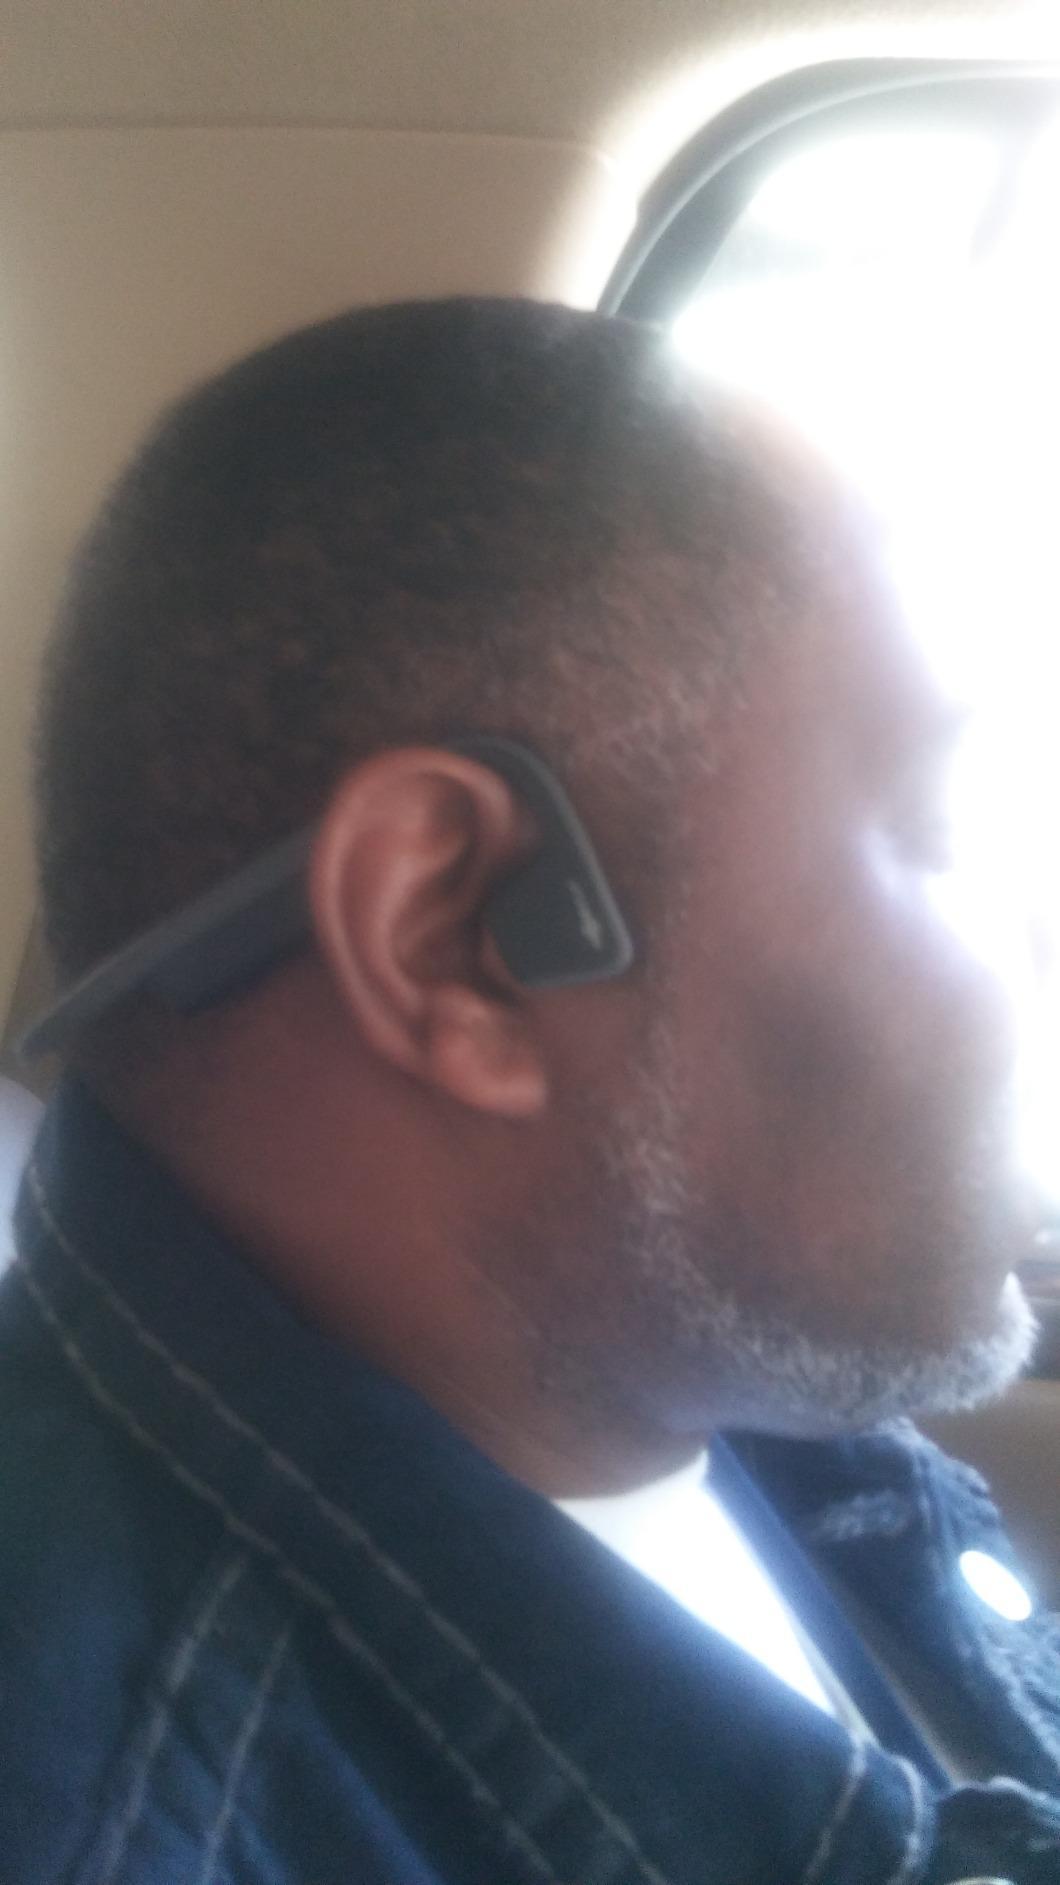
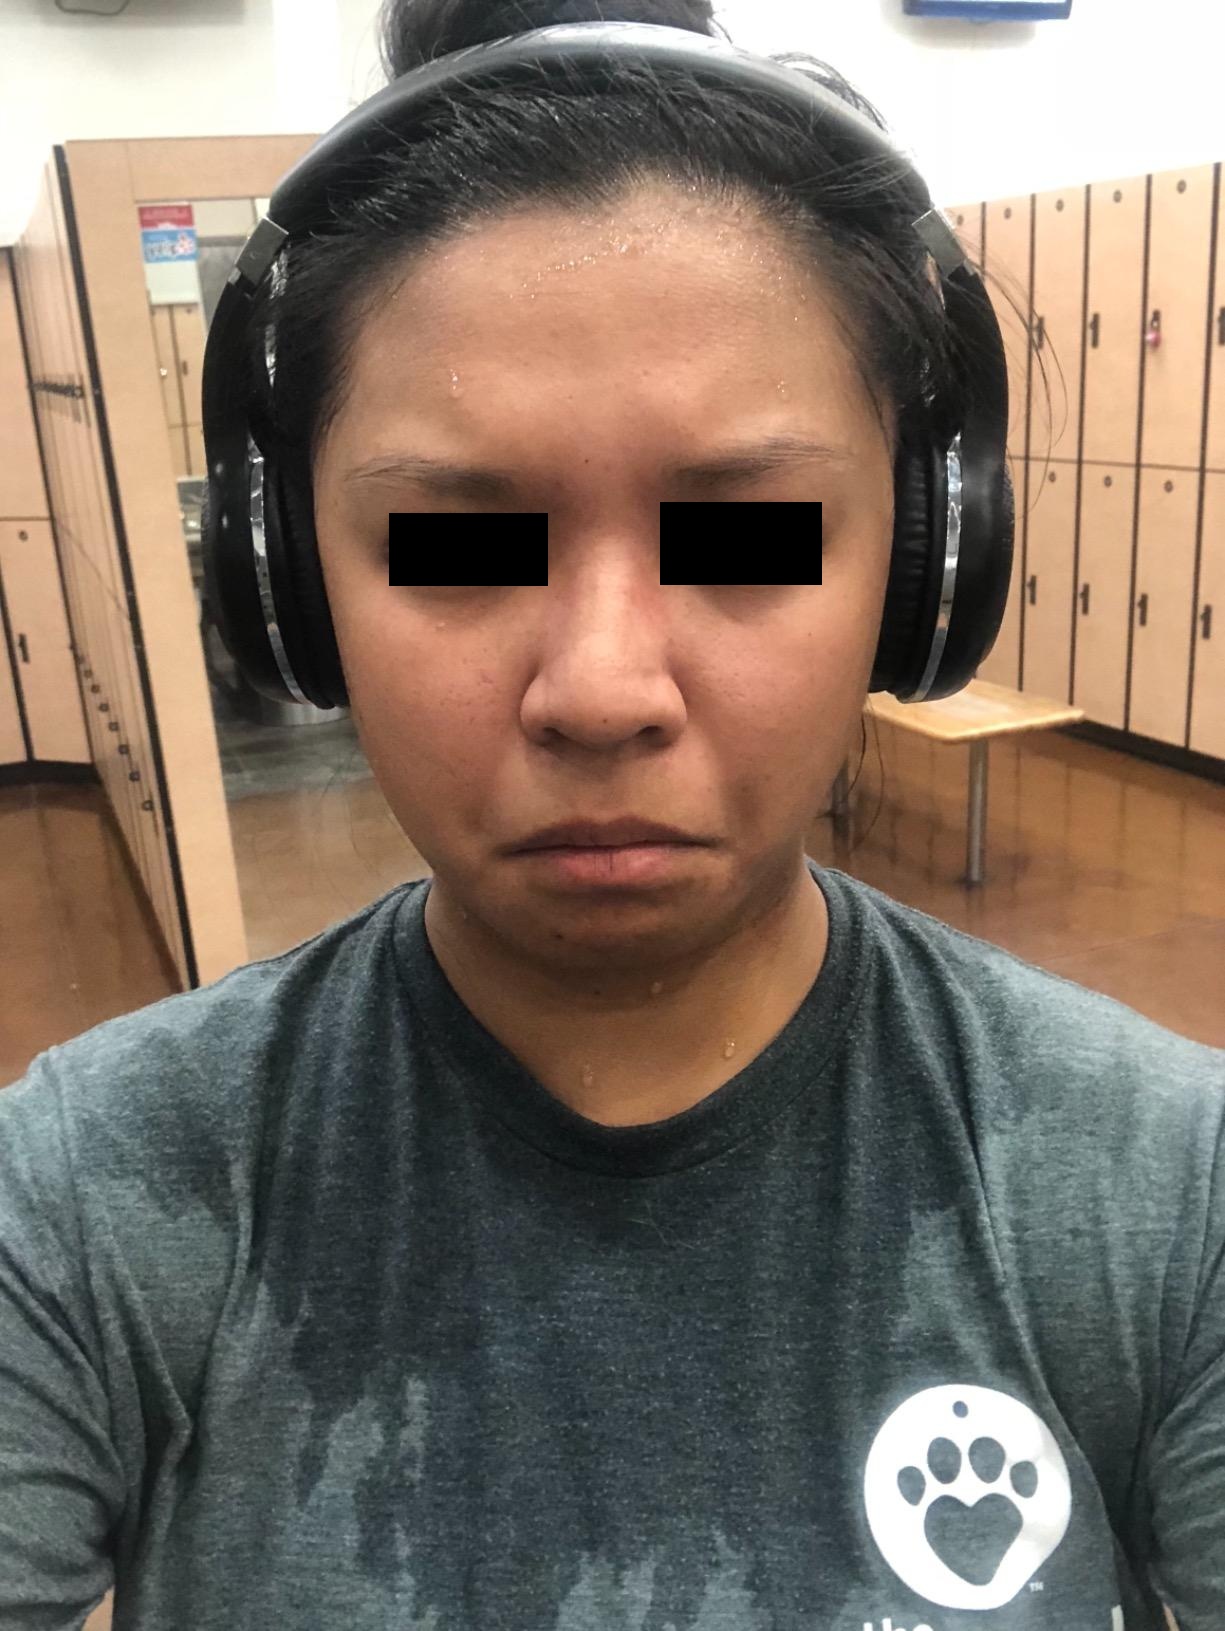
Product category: headphones
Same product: no